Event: Nepal Earthquake
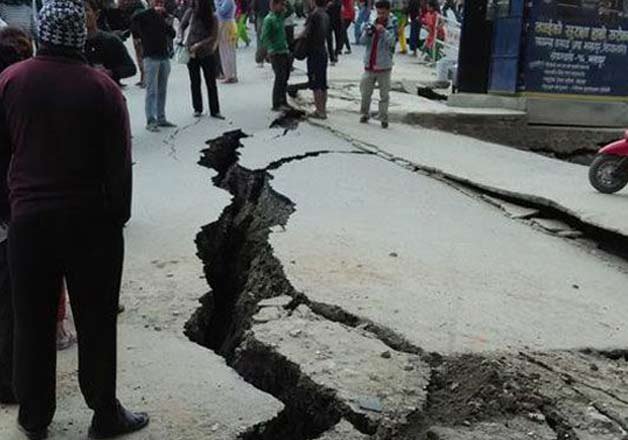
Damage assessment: damage